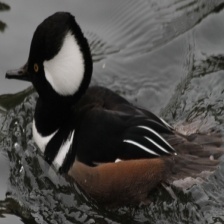
Species: HOODED MERGANSER
Scientific name: LOPHODYTES CUCULLATUS